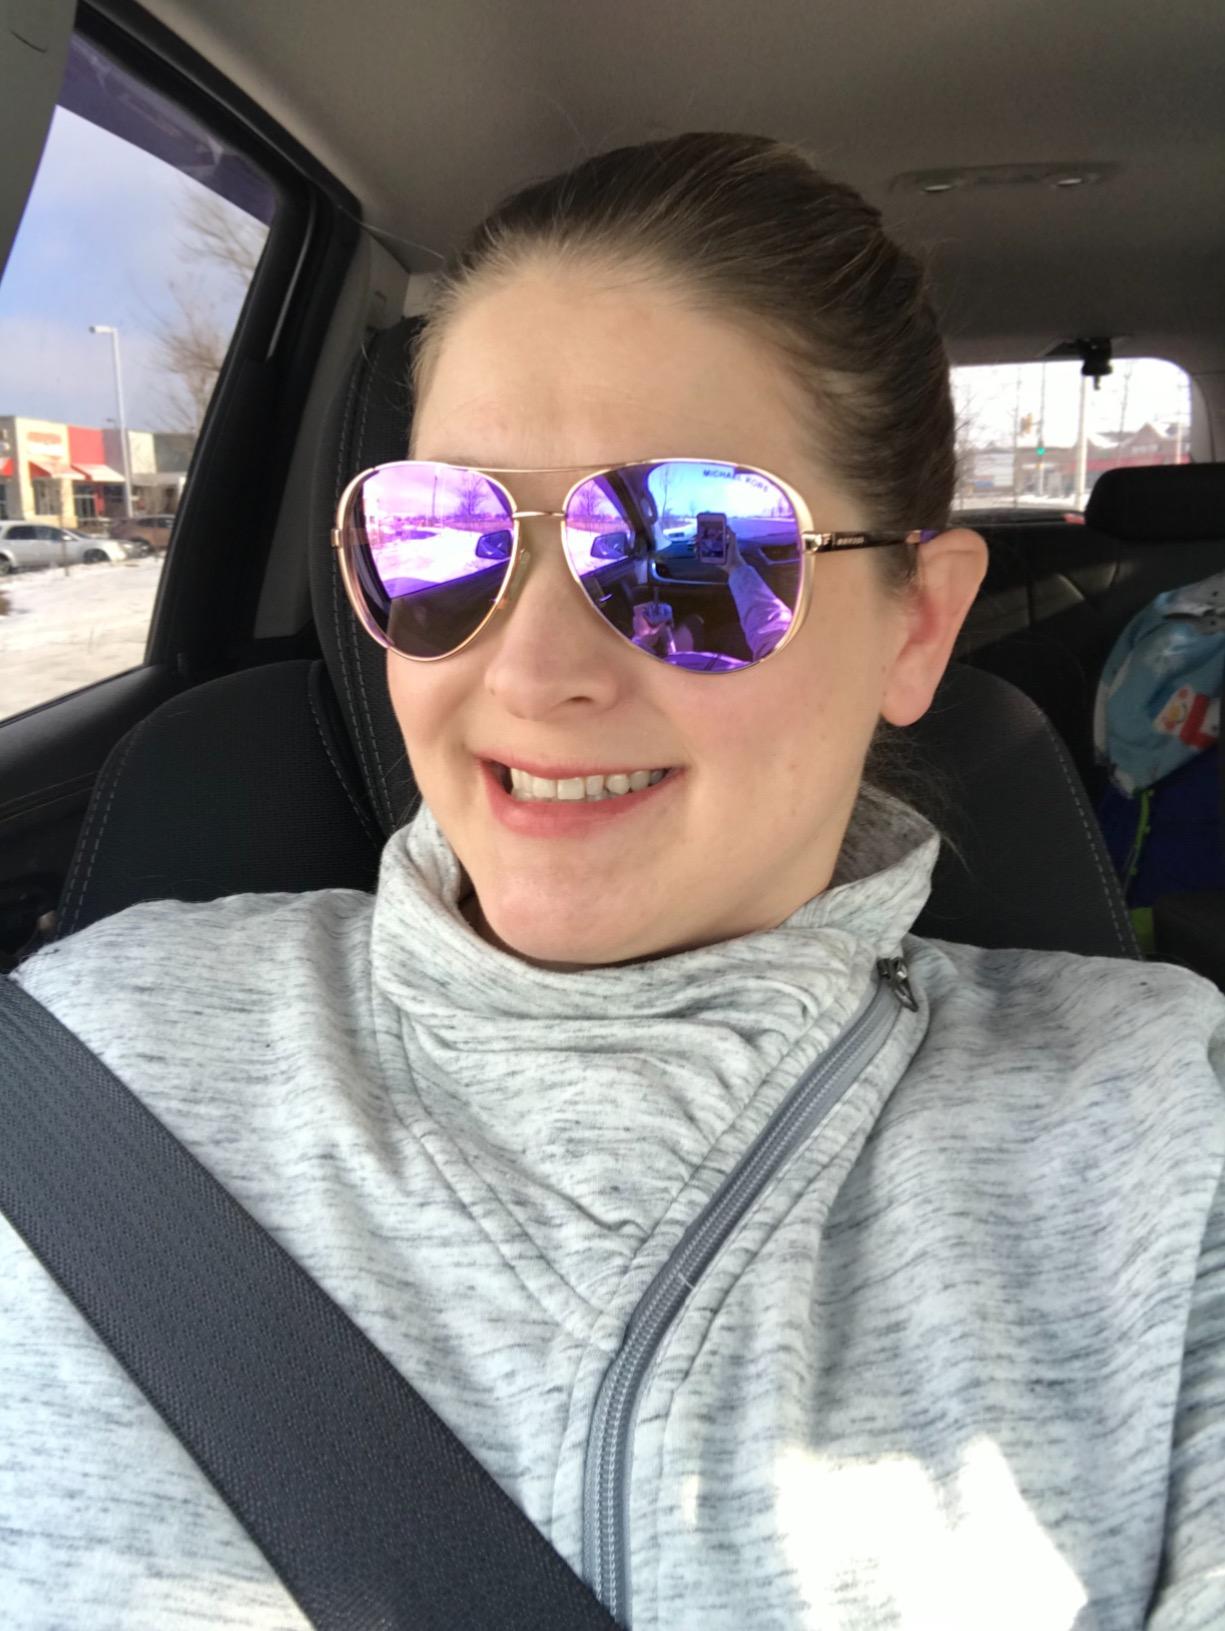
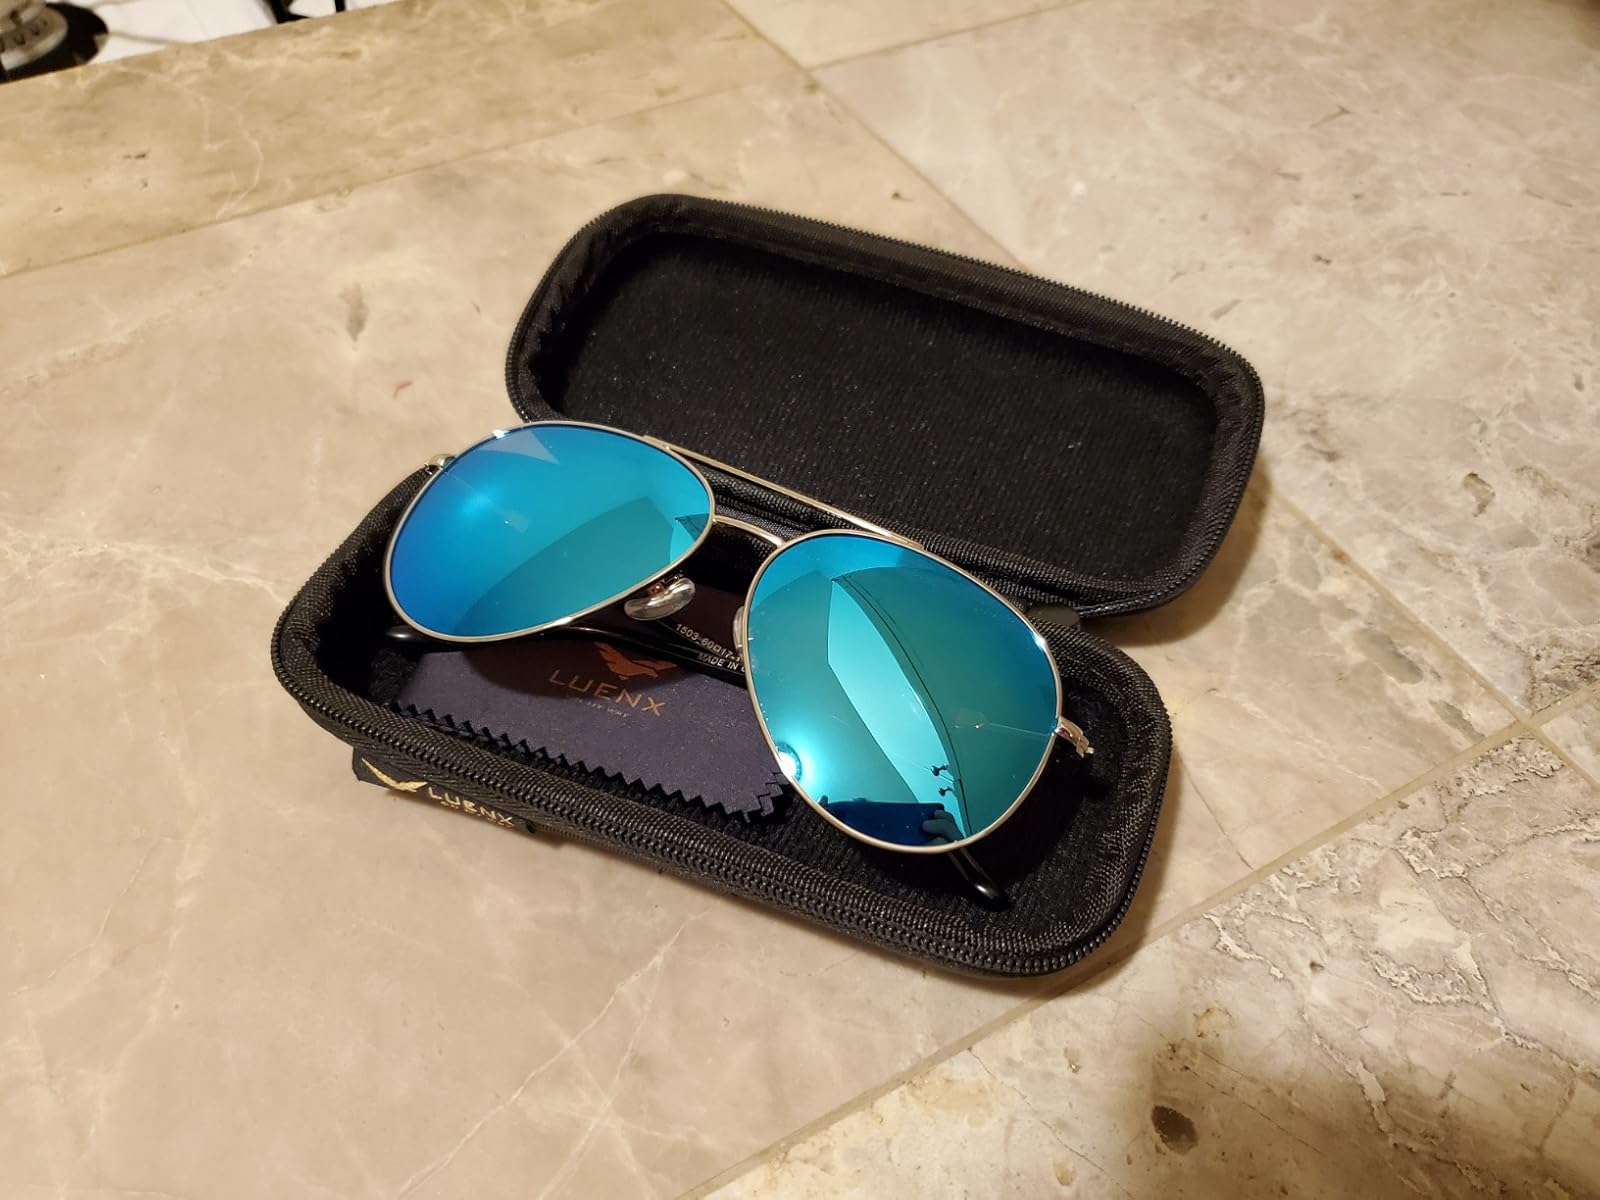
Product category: accessories_sunglasses
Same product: no